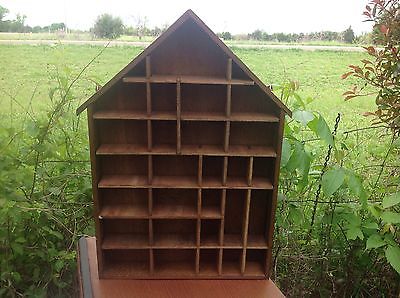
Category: cabinet